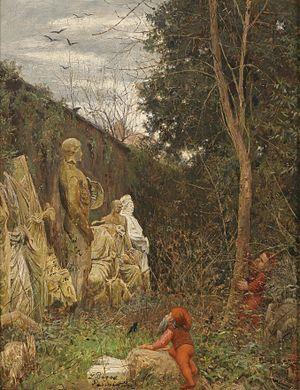
Luise Begas-Parmentier, née le 15 avril 1843 ou 1850 à Vienne et morte le 11 février 1920 à Berlin, est une peintre de paysage et d'architecture austro-allemande et une Salonière.